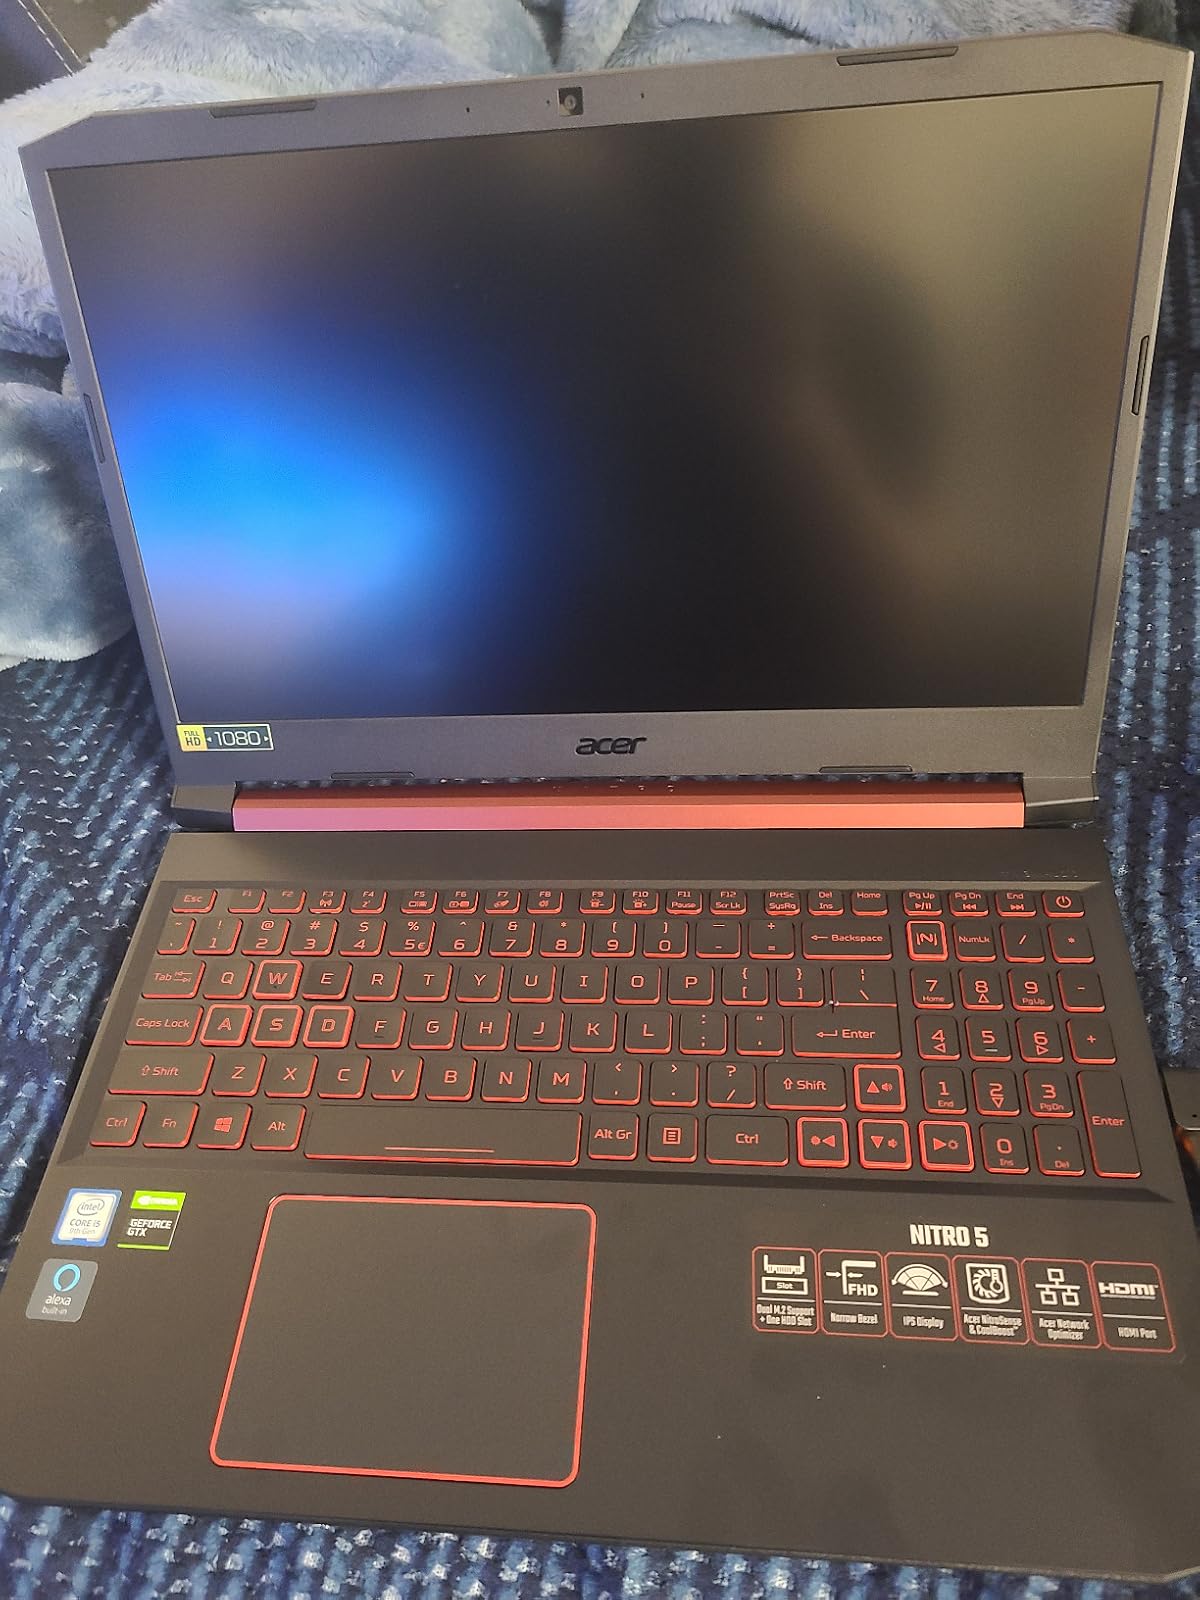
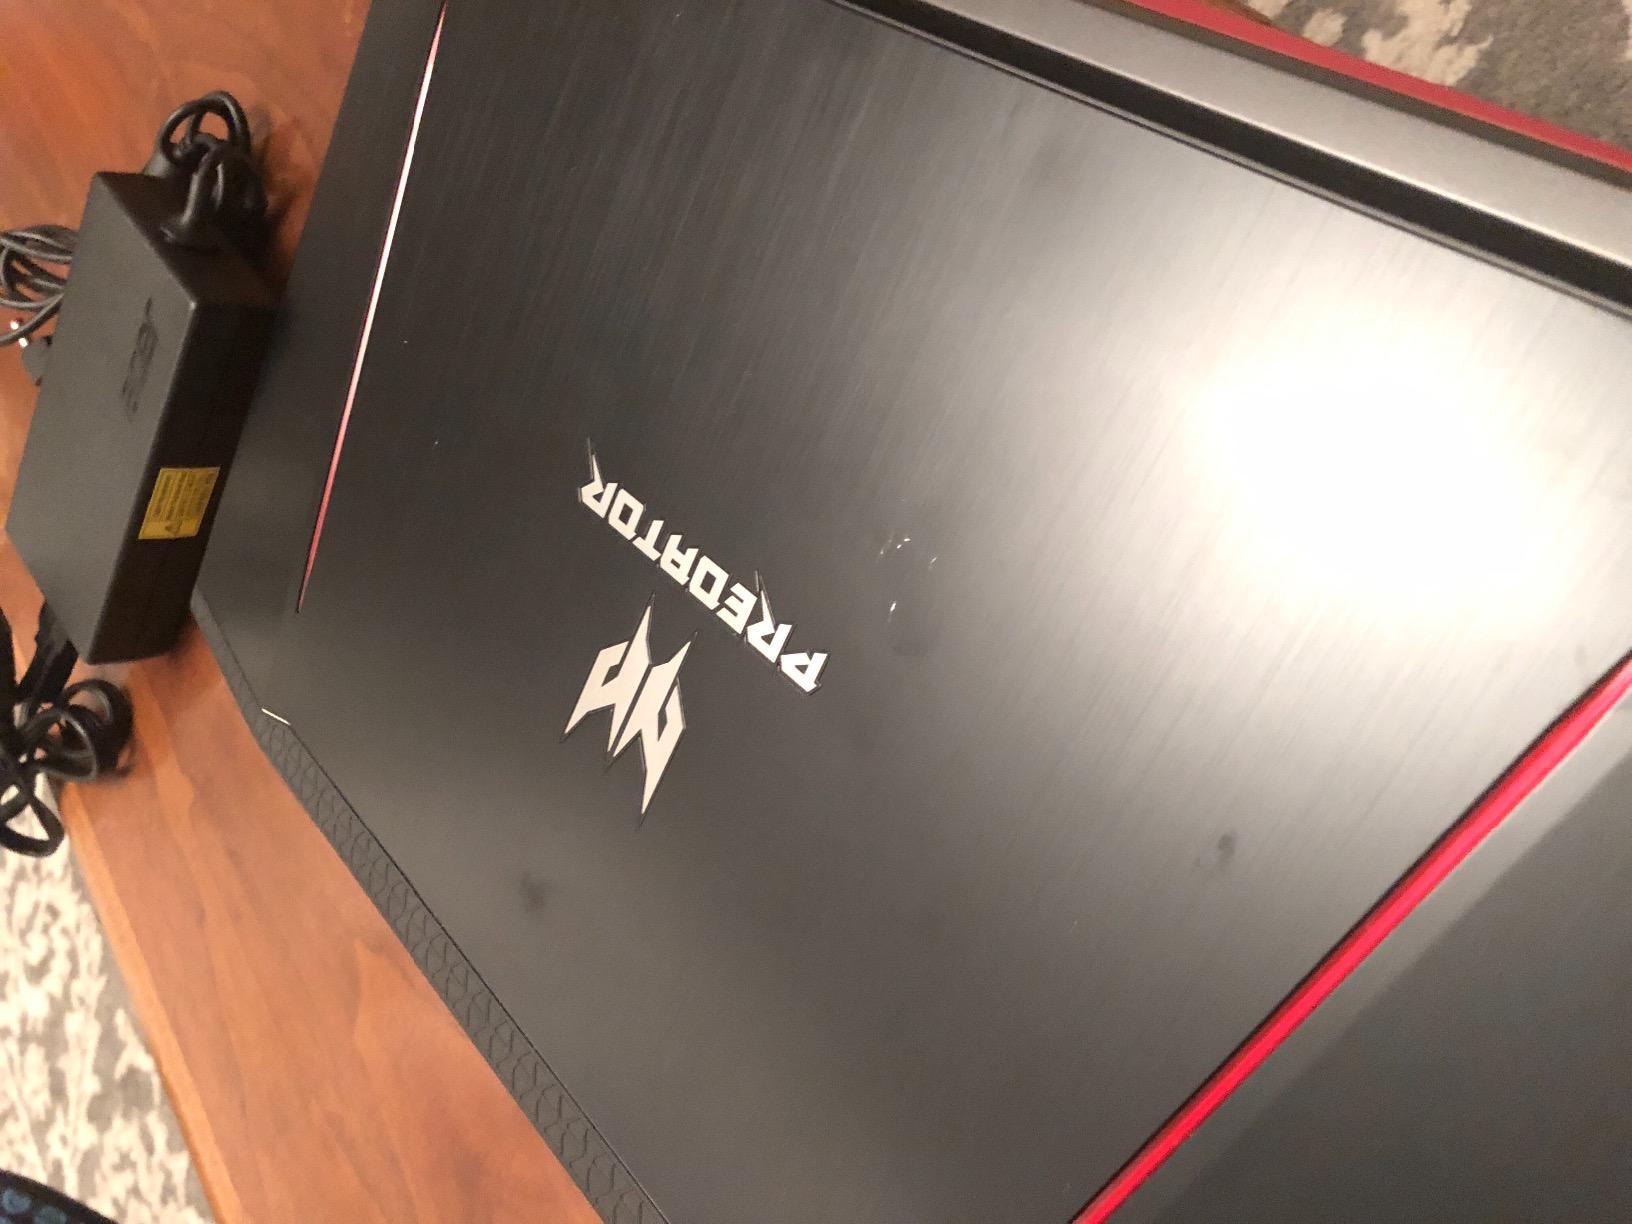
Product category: laptop
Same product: no